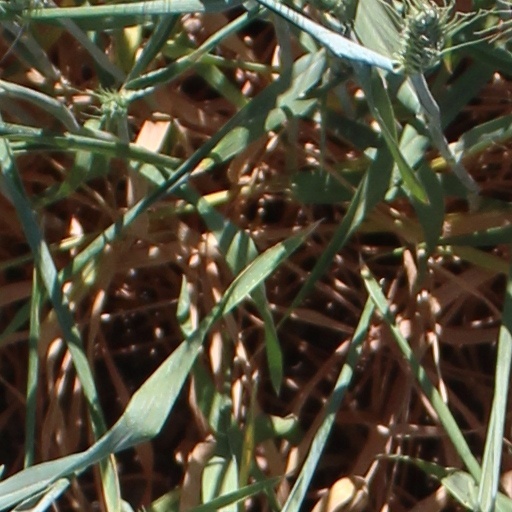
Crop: wheat